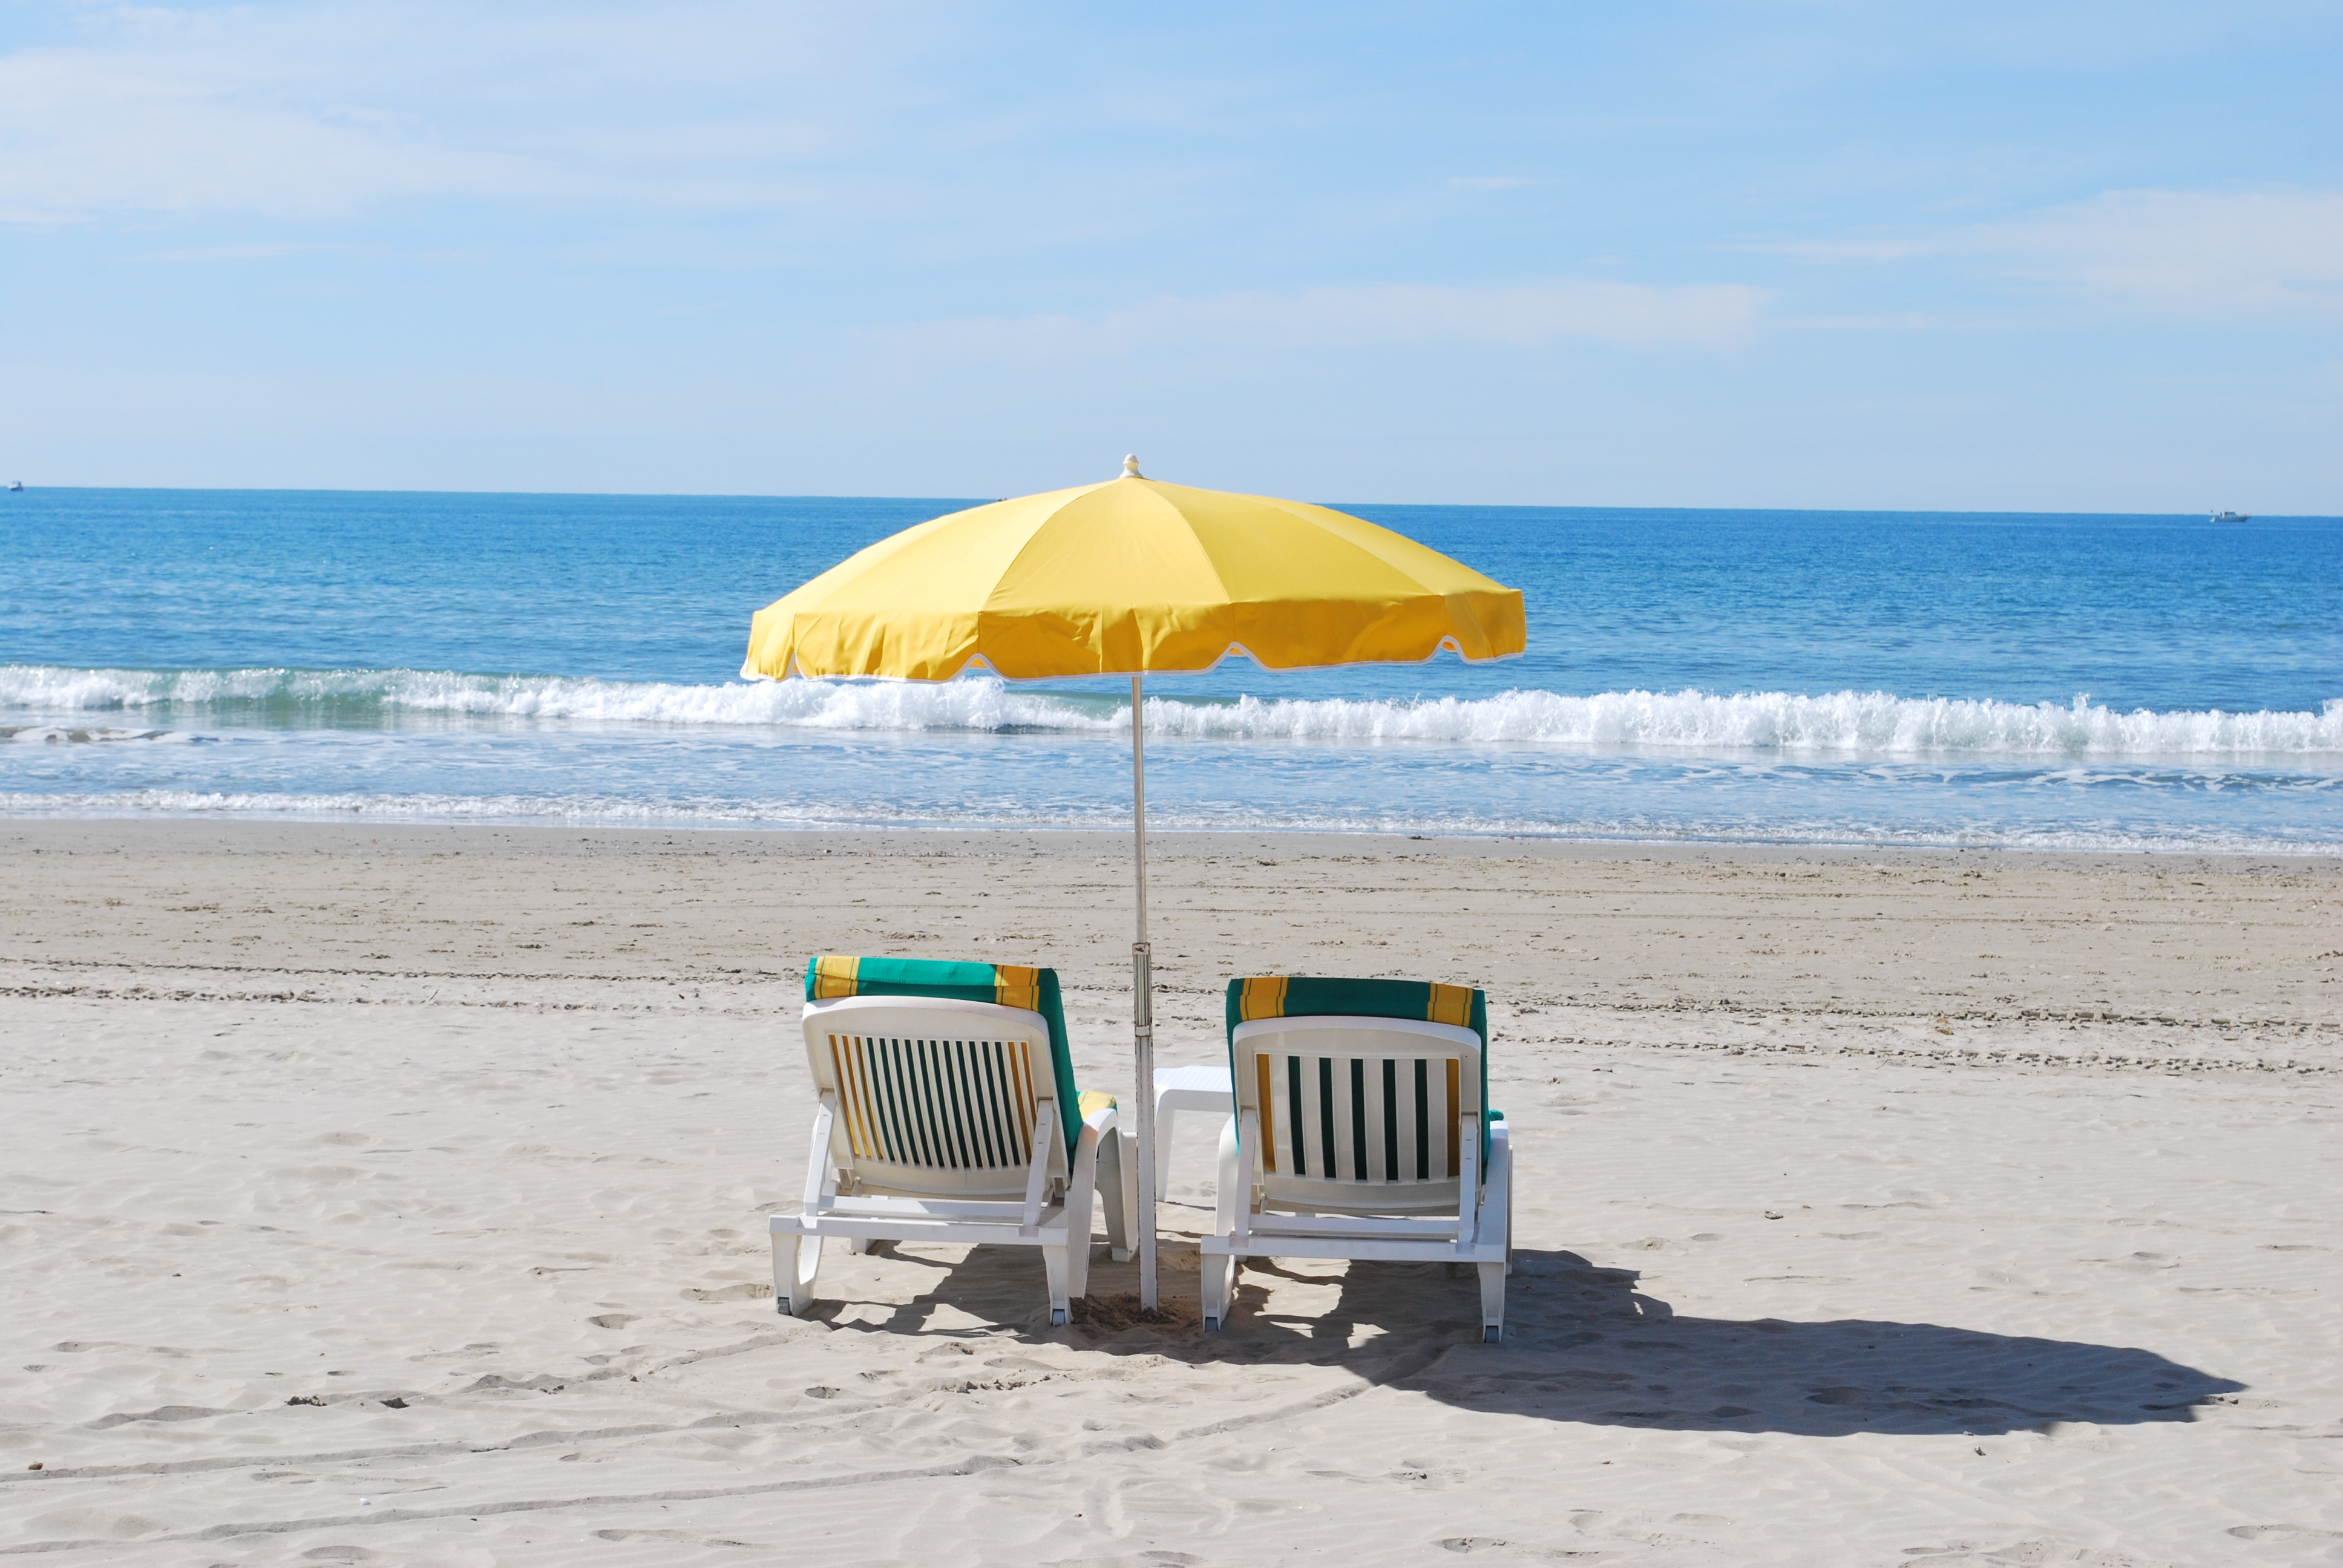
beach, sea, coast, sand, ocean, shore, wind, vacation, umbrella, bay, body of water, caribbean